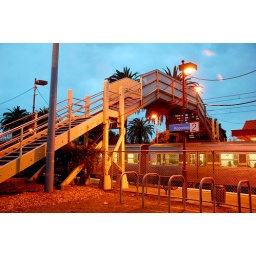
An evening shot of a train passing under a walkover bridge in St Kilda, Melbourne, Australia